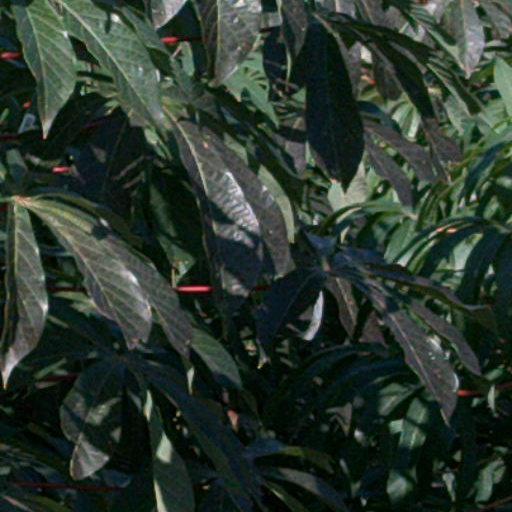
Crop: cassava